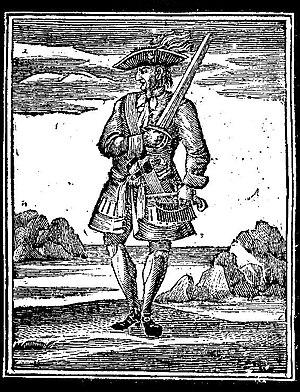
Le Trésor de Rackham le Rouge est le douzième album de bande dessinée des Aventures de Tintin, prépublié en noir et blanc du 19 février au 23 septembre 1943 dans les pages du Soir. L'album en couleurs est paru en 1944. Cette aventure marque l'arrivée du professeur Tournesol dans la série.